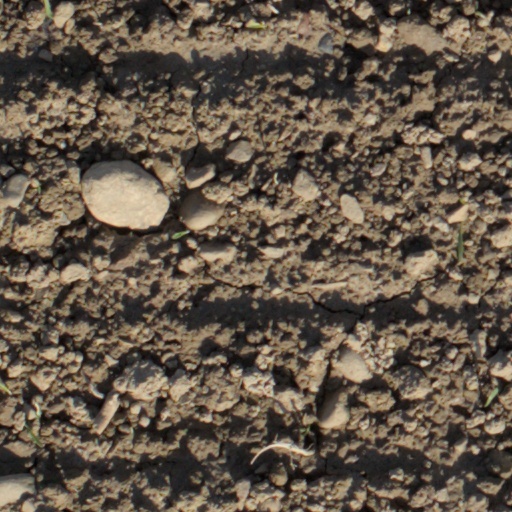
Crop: wheat